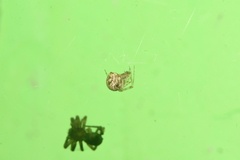
Species: Parasteatoda_tepidariorum